Tribe 8 (role-playing game)

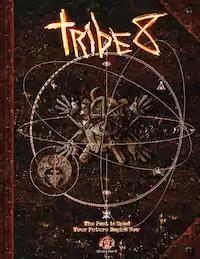
1st edition cover

Tribe 8 is a fantasy/post-apocalypse role-playing game designed by Philippe R. Boulle, Stéphane Brochu and Joshua Mosqueira-Asheim with visuals by Ghislain Barbe. It was first released in 1998 by Canadian publisher Dream Pod 9 as a departure from their mostly mecha line of hard science fiction games.